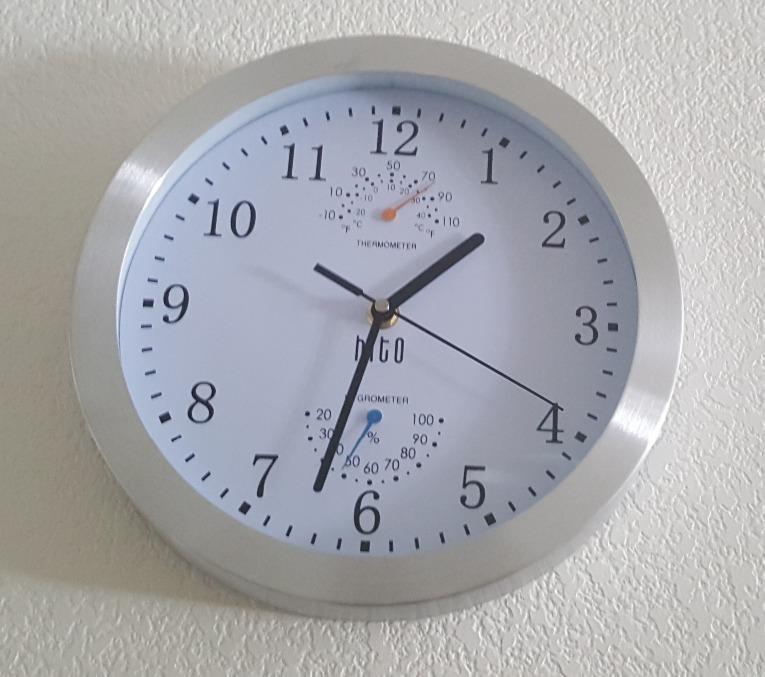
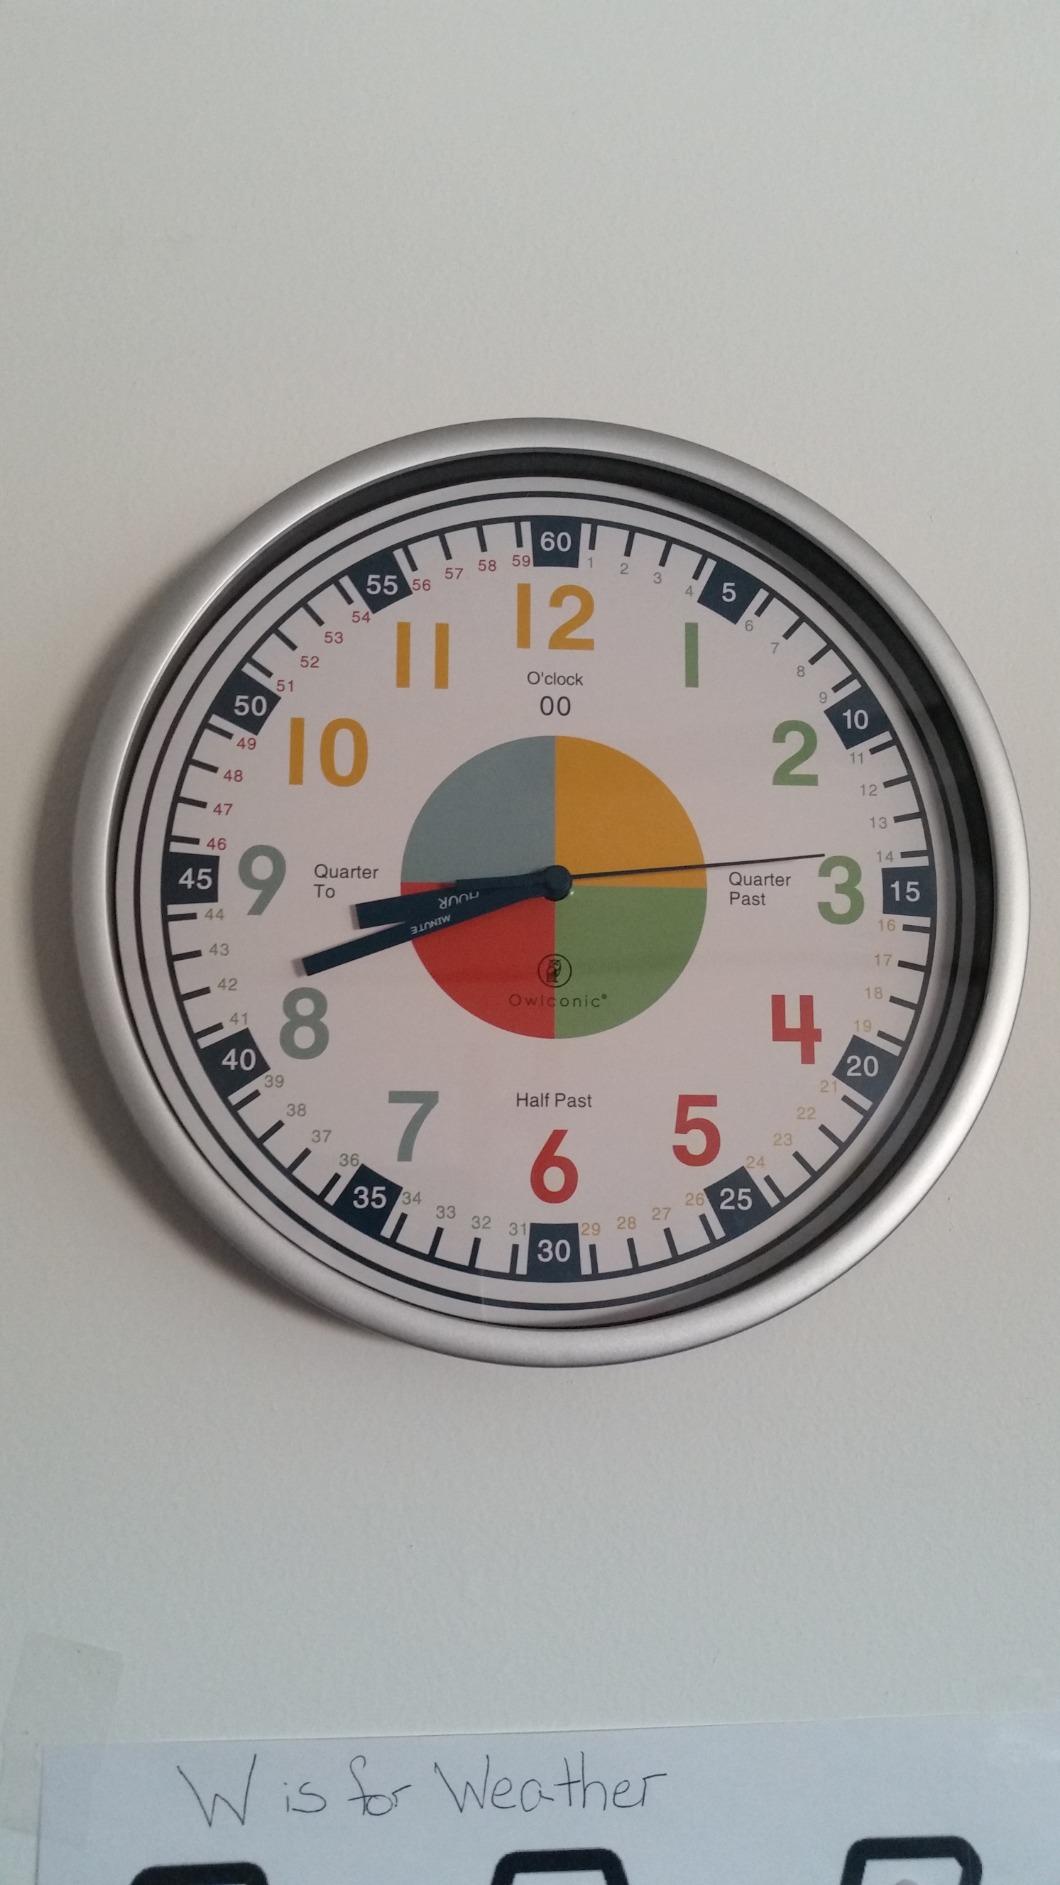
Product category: clock
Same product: no